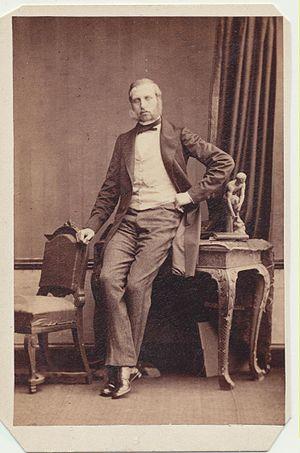
Philippe de Belgique, comte de Flandre. Photographie prise à Londres.